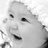
Emotion: happy